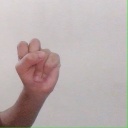
अक्षर: स